Vigilance committee

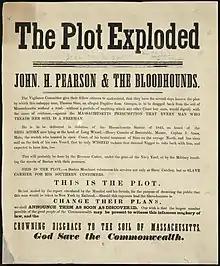
Vigilance committee in Boston in 1851, after Thomas Sims's arrest

Abolitionists met at Faneuil Hall in the 1830s and formed the Committee of Vigilance and Safety to "take all measures that they shall deem expedient to protect the colored people of this city in the enjoyment of their lives and liberties." The abolitionist New York Committee of Vigilance and Vigilant Committee of Philadelphia were also established in the 1830s and assisted fugitive slaves and the Underground Railroad.